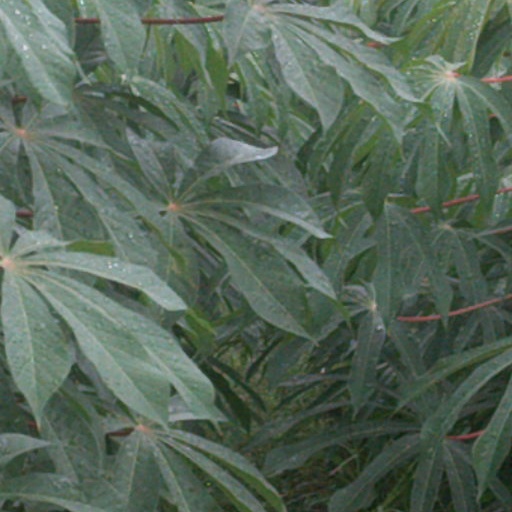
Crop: cassava